Trinidad and Tobago v United States (2018 FIFA World Cup qualification)

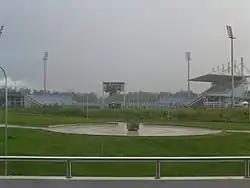
Ato Boldon Stadium hosted the match

On October 10, 2017, Trinidad and Tobago played against the United States at the Ato Boldon Stadium in Couva in what was the final 2018 FIFA World Cup qualification match for both teams. Trinidad and Tobago won the match 2–1 which resulted in the United States missing their first World Cup since 1986, as well as Trinidad and Tobago's first win over the United States since 2008, and their third win against them in international association football.